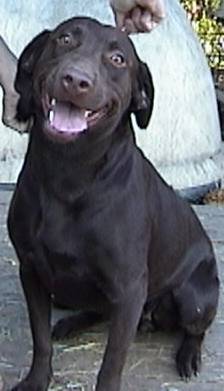
Label: dog